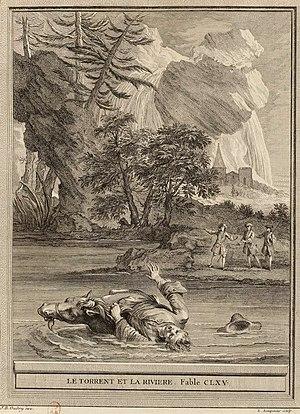
Louis-Simon Lempereur, né le 16 mai 1728 à Paris où il est mort le 5 avril 1808, est un graveur d'interprétation au burin, français.